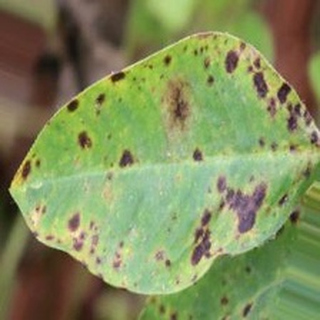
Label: groundnut_late_leaf_spot